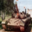
Label: tank